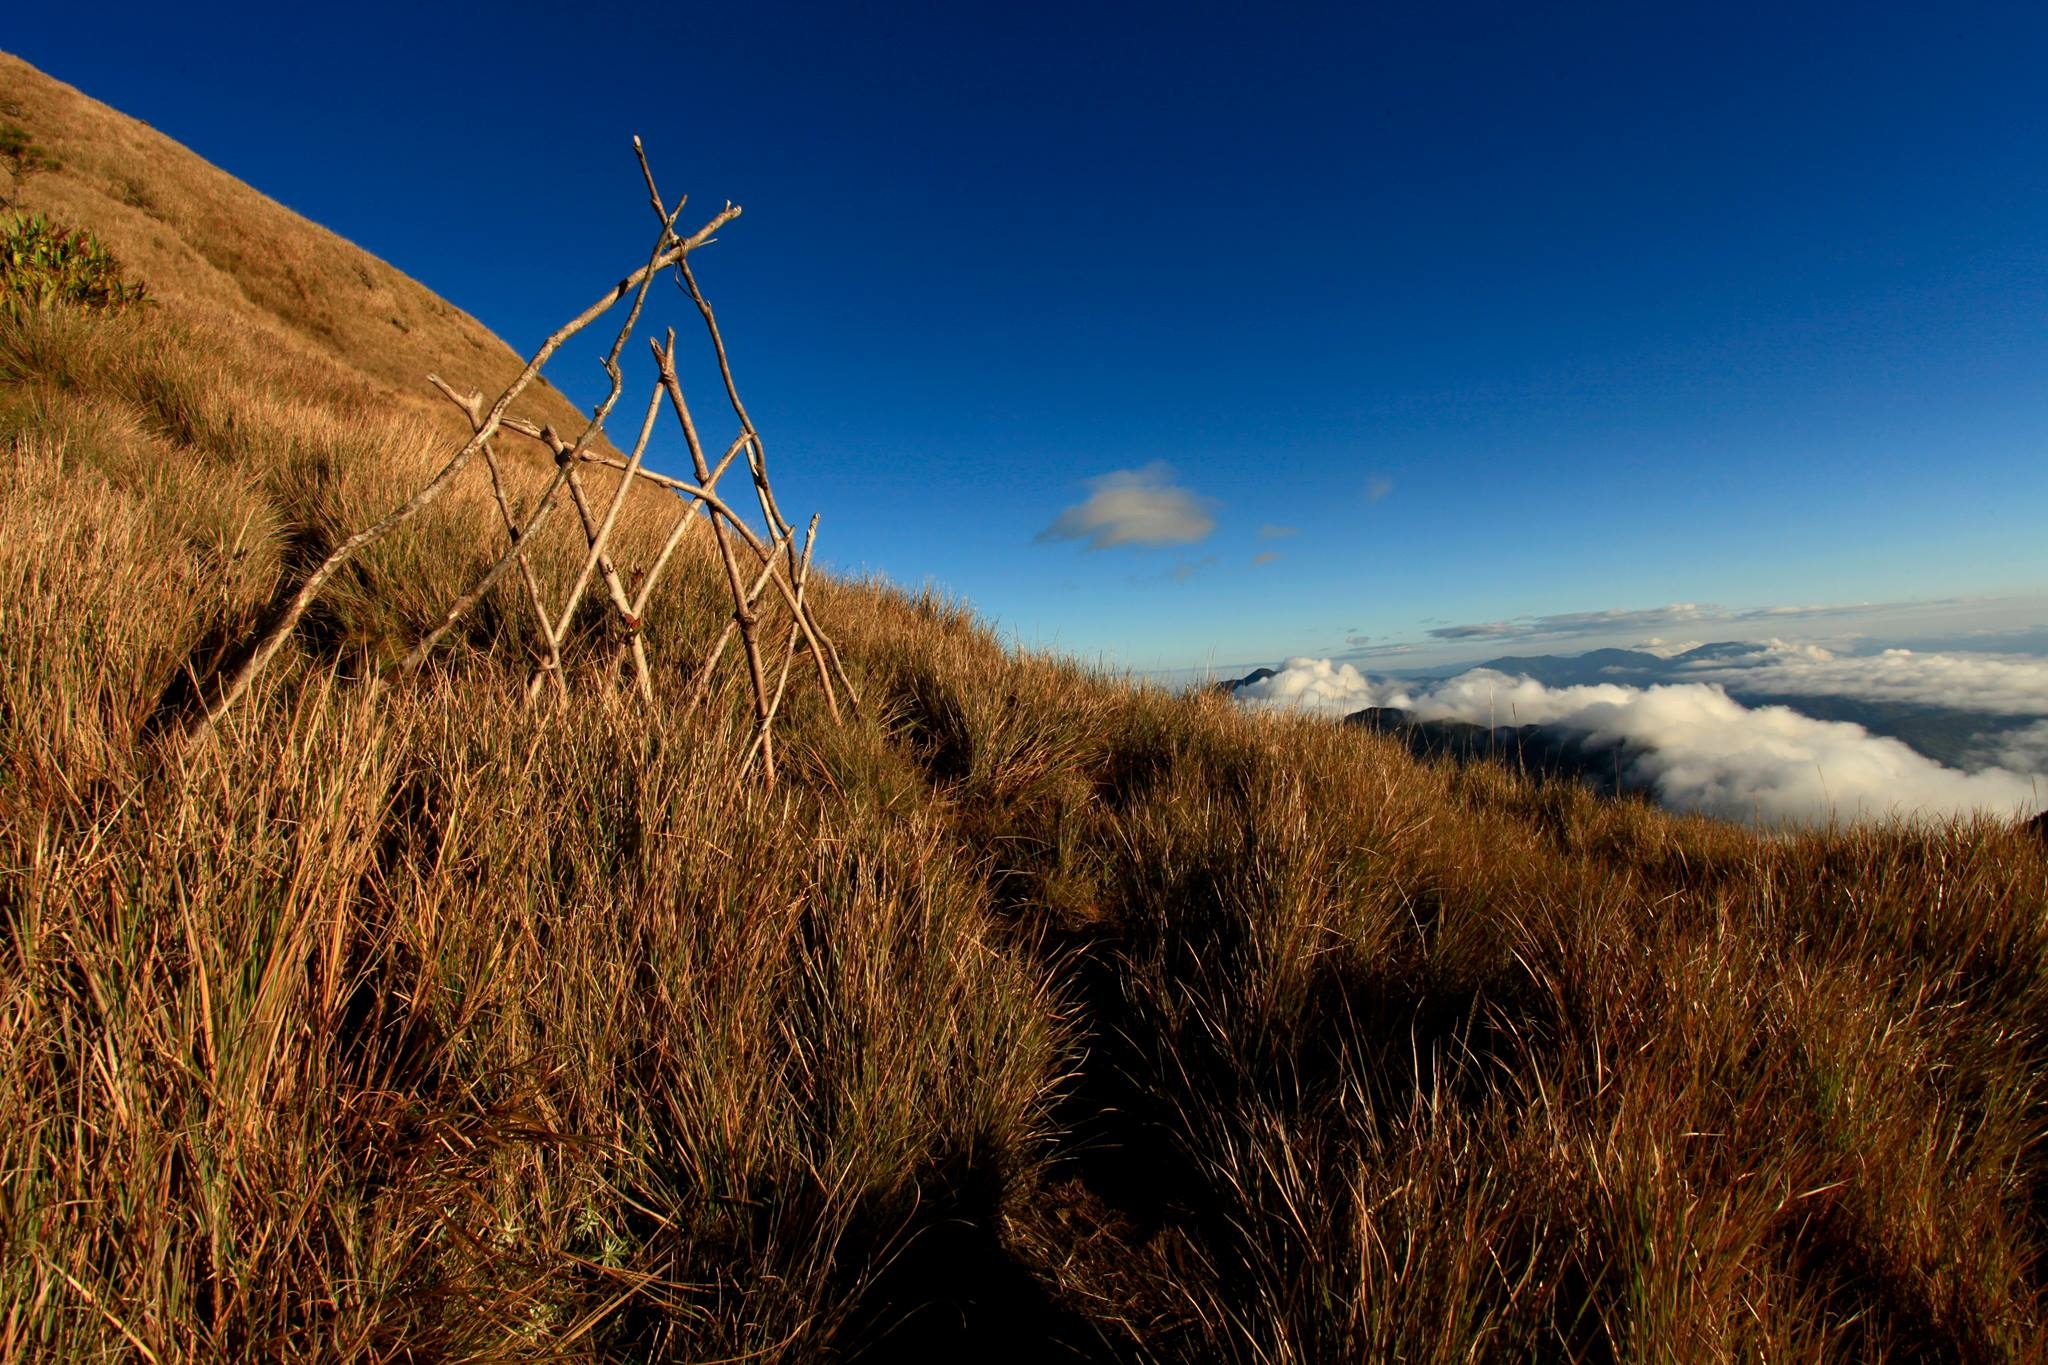
landscape, tree, nature, grass, horizon, wilderness, mountain, cloud, sky, field, prairie, sunlight, morning, hill, adventure, wind, peak, travel, autumn, climbing, climber, season, ridge, summit, mountaineering, grassland, habitat, rural area, landform, climbing mountain, natural environment, geographical feature, grass family, mountainous landforms